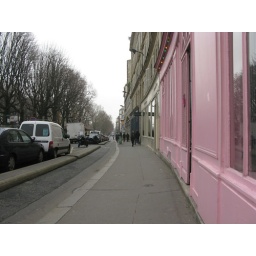
A pretty pink building in a world of grey